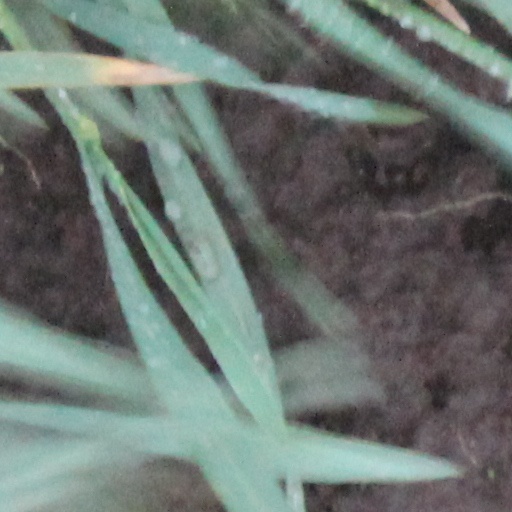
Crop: wheat